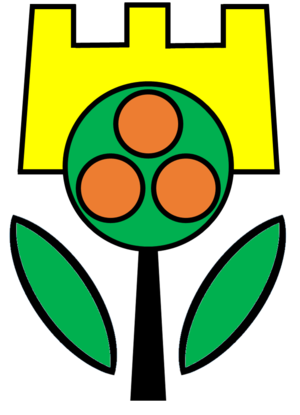
Kiryat Ono est une ville d'Israël, dans le district de Tel Aviv.